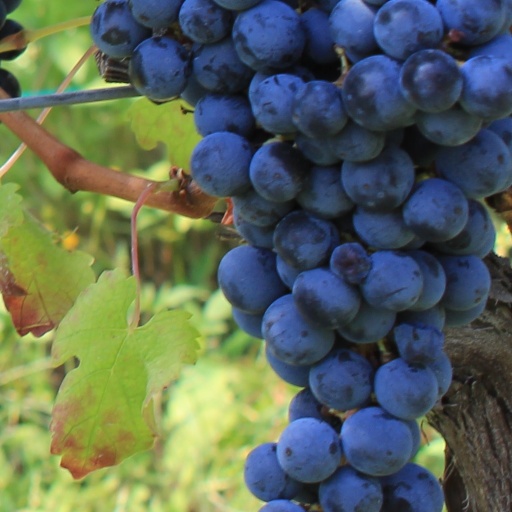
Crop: grape